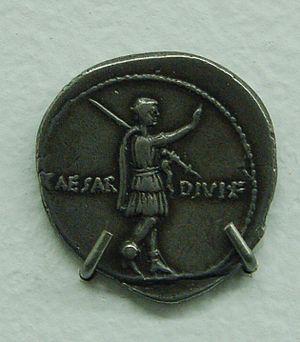
Denier d'Octave, fils du divin César. Exposition au Grand Palais ""Moi, Auguste, empereur de Rome"" (19 mars 2014-13 juillet 2014)"
Auguste, en latin Augustus, né sous le nom de Caius Octavius le 23 septembre 63 av. J.-C. à Rome, d'abord appelé Octave puis portant le nom de Imperator Caesar Divi Filius Augustus à sa mort le 19 août 14 apr. J.-C. à Nola, est le premier empereur romain, du 16 janvier 27 av. J.-C. au 19 août 14 apr. J.-C.